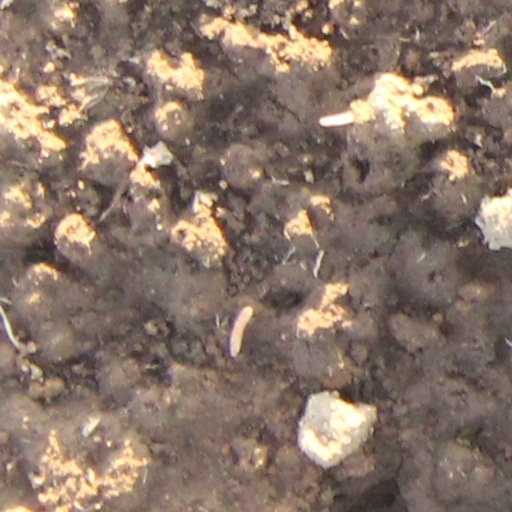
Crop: wheat